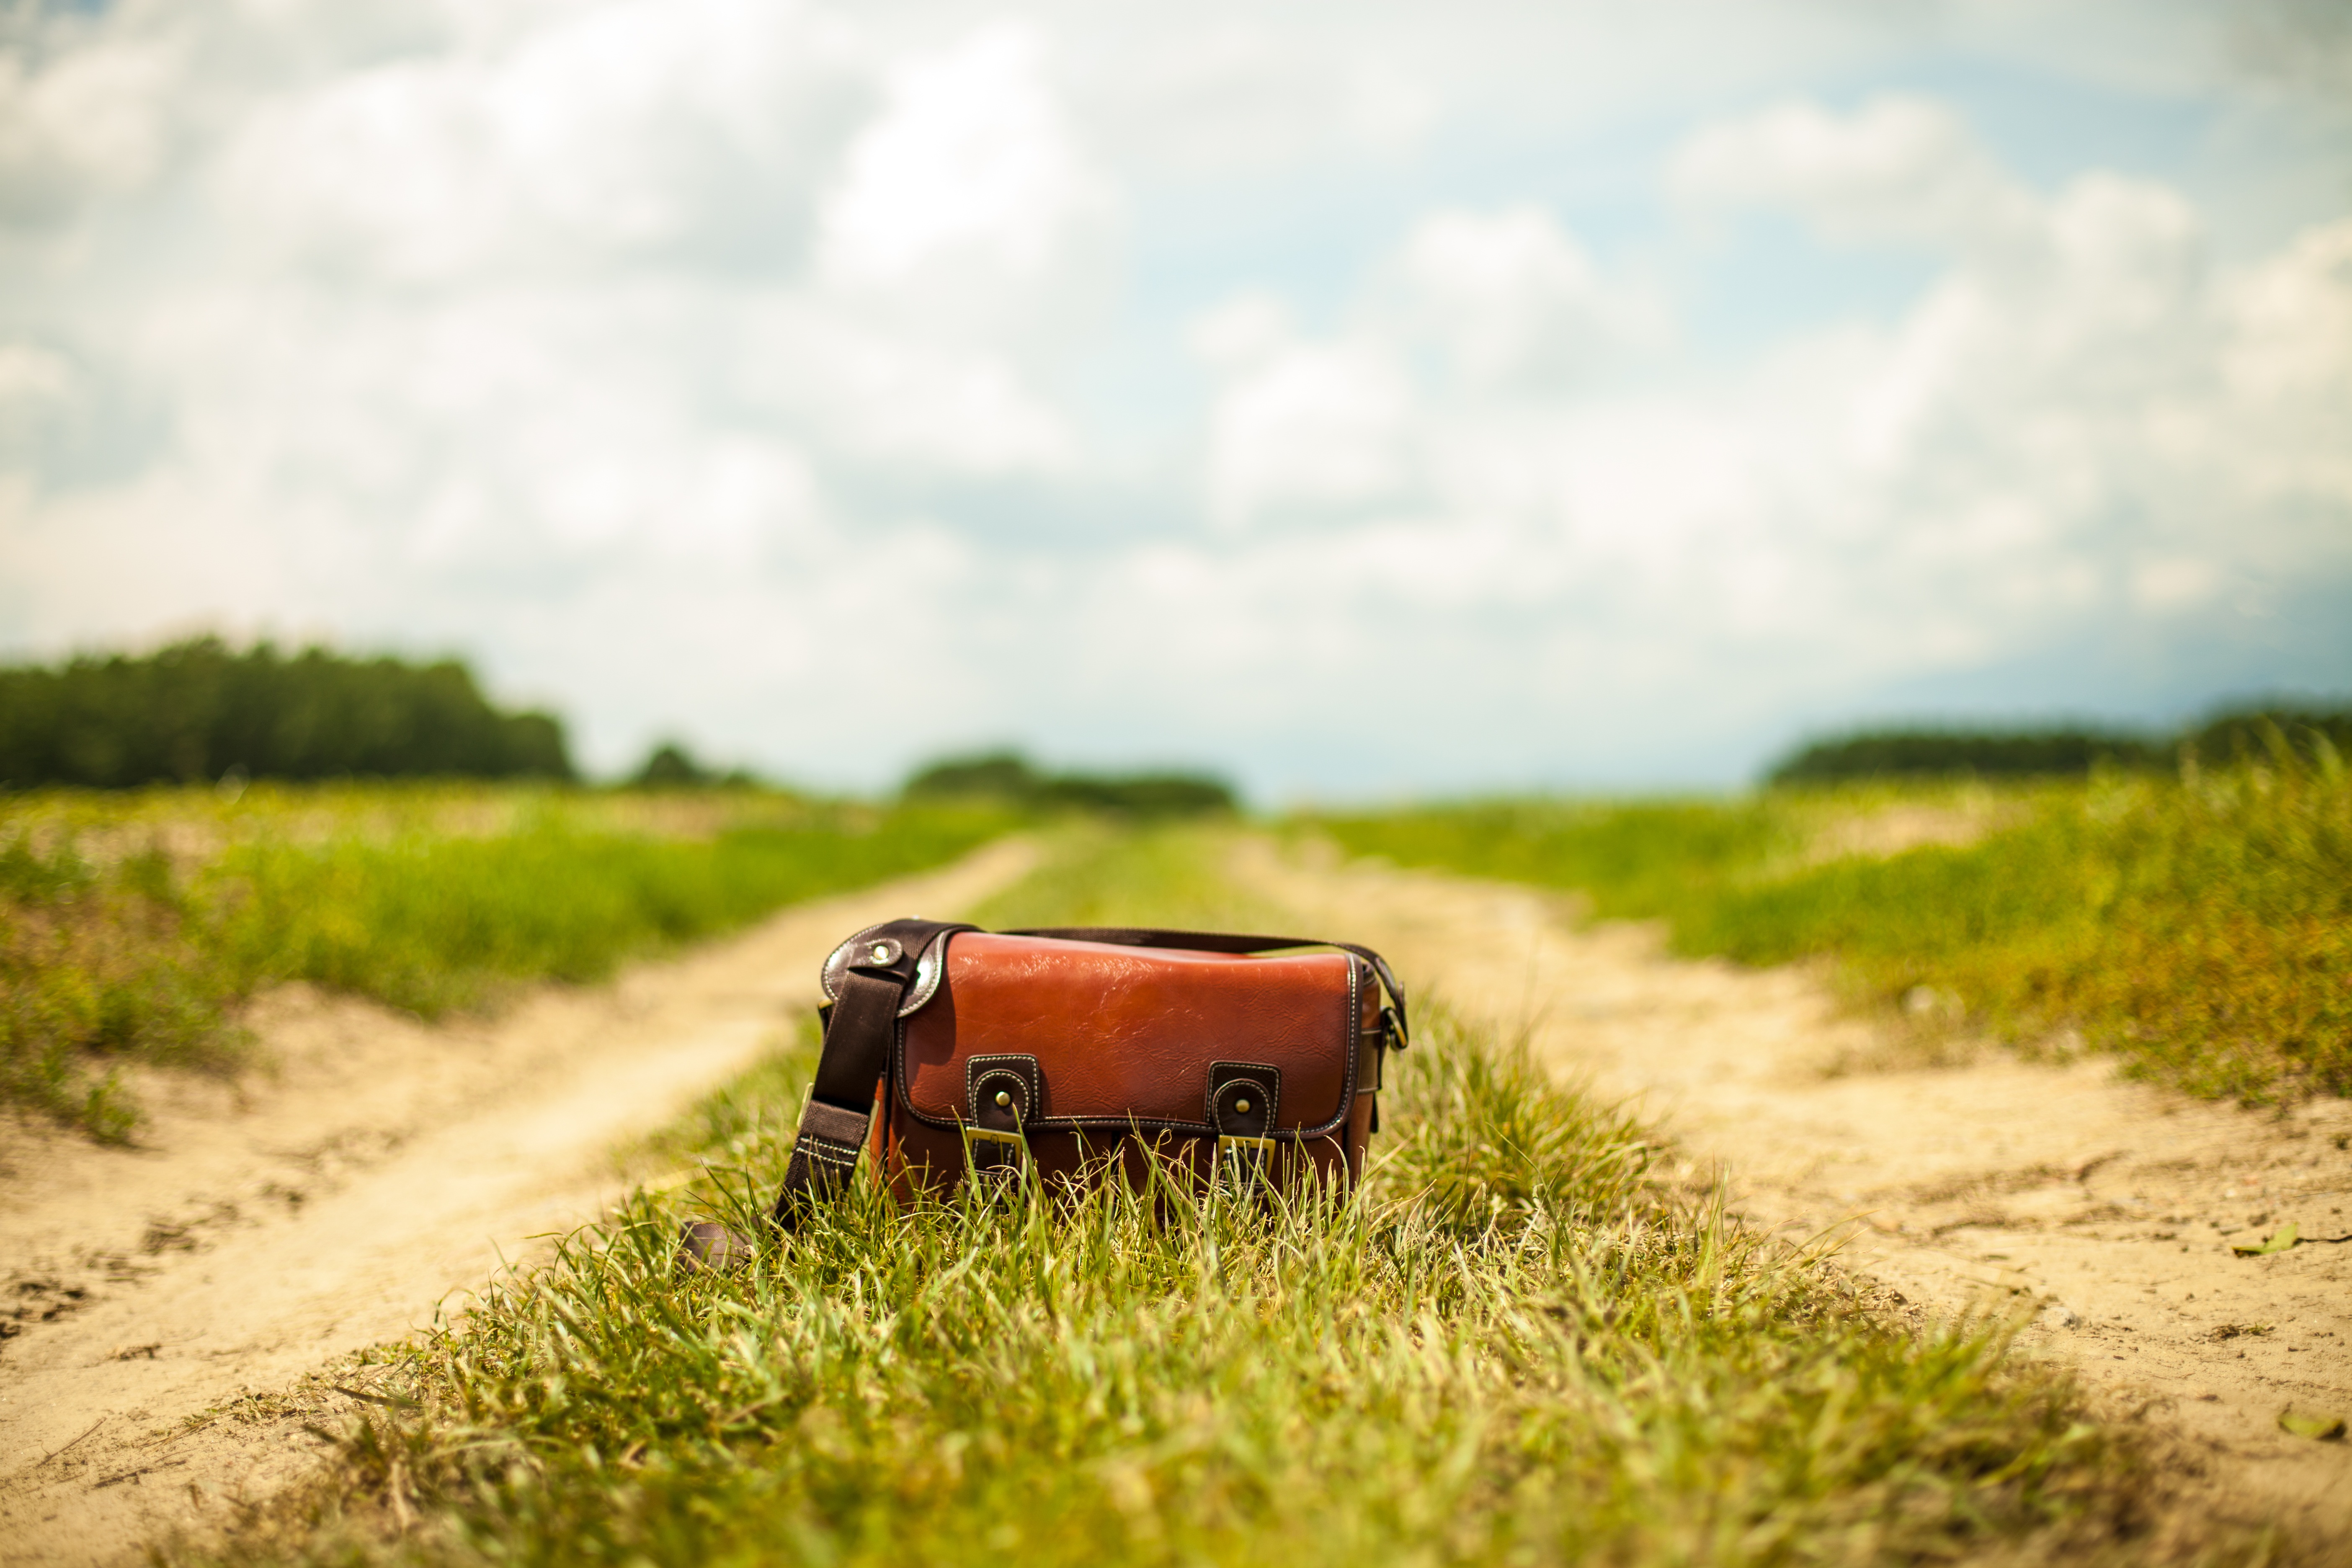
landscape, nature, grass, sand, plant, sky, leather, field, farm, lawn, vintage, meadow, prairie, retro, morning, hill, summer, green, pasture, soil, bag, agriculture, handbag, purse, grassland, country lane, habitat, ecosystem, rural area, natural environment, grass family